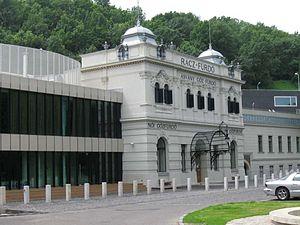
Miklós Ybl, né le 6 avril 1814 à Székesfehérvár et décédé le 22 janvier 1891 à Budapest, est un des plus grands architectes européens du milieu du XIXᵉ siècle et l'architecte hongrois le plus influent de son époque. Sa réalisation la plus connue est l'Opéra national hongrois.